Luc Jouret

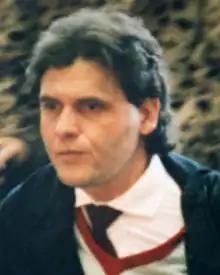
Photo of Jouret used to advertise a 1991 lecture

Luc Georges Marc Jean Jouret (18 October 1947 – 5 October 1994) was a Belgian doctor and homeopath. Jouret founded the Order of the Solar Temple (OTS) with Joseph Di Mambro in 1984. He committed suicide in the Swiss village of Salvan on 5 October 1994 as part of a mass murder–suicide. While DiMambro was the true leader of the group, Jouret was its outward image and primary recruiter.